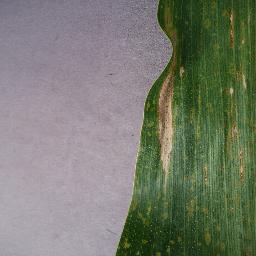
Label: Corn___Northern_Leaf_Blight